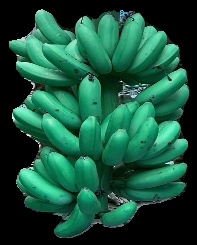
Variety: rasbale
Grade: grade1